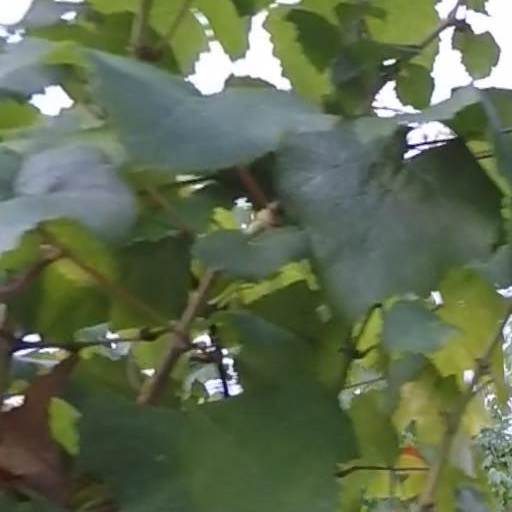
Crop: grape